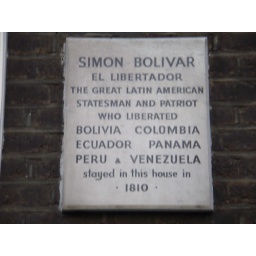
This plaques was in one side of the door and the official blue plaque was on the other.